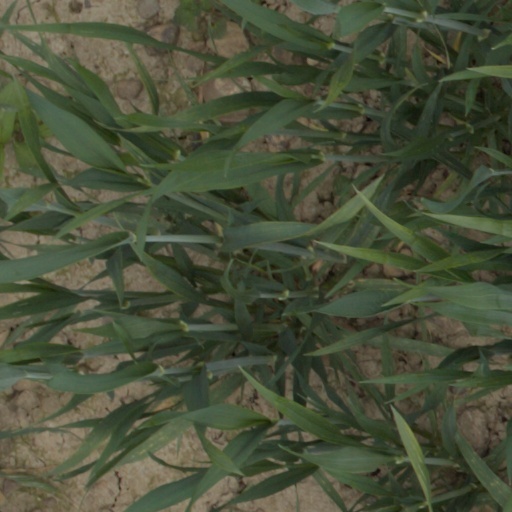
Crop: wheat